Lorraine Shemesh

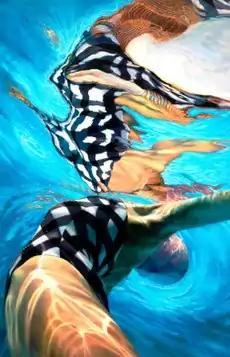
Lorraine Shemesh, "Crescent", oil on canvas, 75" x 48.75", 2013. Collection of the Butler Institute of American Art.

Lorraine Shemesh is an American artist whose practice focuses on painting, drawing, and ceramics. Since the early 1990s, she has created investigations of the human form that balance contemporary realism with an abstract expressionist concern for gesture, rhythm and pattern. Her best-known series depict active swimmers in pools viewed from above and underwater or intertwined, costumed dancers set in ambiguous, compressed spaces. In the 2000s, her work has increasingly moved towards abstraction, with figures dissolving into faithfully rendered optical phenomena or geometric patterning. Describing these qualities, "Art in America" critic Jonathan Goodman wrote, "being true to nature enables Shemesh to record a dazzling array of painterly gestures, some of them squarely within the tradition of Abstract Expressionism ... Her use of abstract effects in the service of representation is striking and makes her art complex."